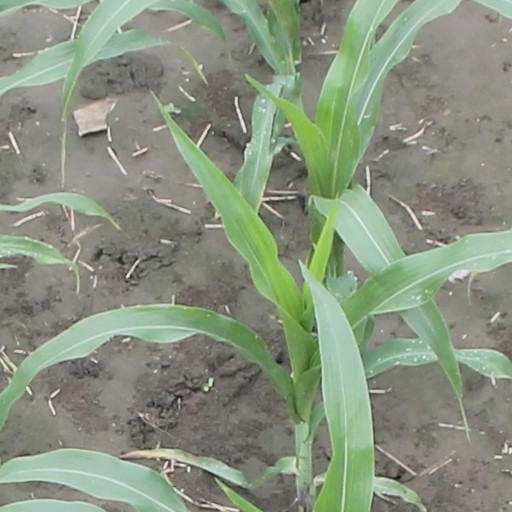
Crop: maize; corn